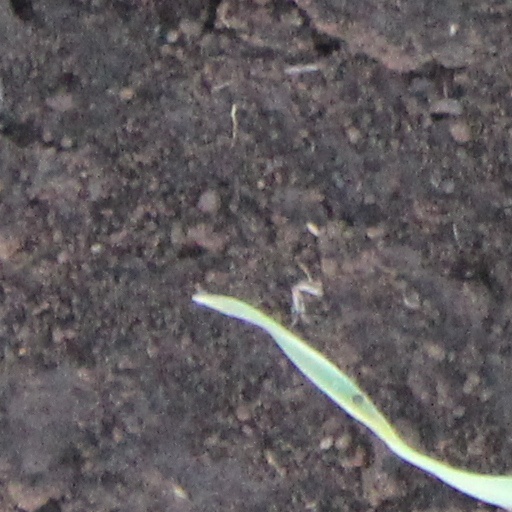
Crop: wheat